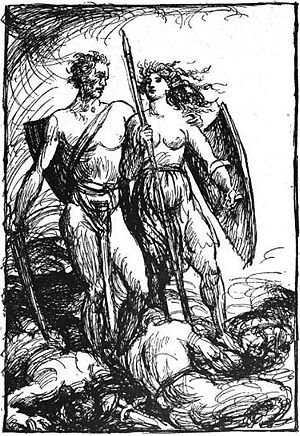
Valkyrie / Skriftlige kilder / Heltedigte
Helge Hundingsbane og Sigrún af Robert Engels(1919
Valkyrier var i nordisk mytologi en gruppe af feminine magter, der blev associeret med krig og død og guden Odin. Kilderne beretter, at de var gudinder, der udpegede hvilke krigere, der skulle falde i kamp, og som skulle tilbringe efterlivet i Odins borg Valhal. Denne funktion knyttede dem til skæbnebegrebet, der spillede en stor rolle i nordisk kultur. I Valhal ville krigerne blive medlemmer af Odins hird, einherjerne, som skulle kæmpe for ham i den sidste kamp ved Ragnarok. I dette dødsrige ville krigere blive opvartet af valkyrier. I flere heltesagn og digte optræder valkyrierne også som dødelige krigeres elskerinder. I dem fremstilles de også ofte som kongedøtre og knyttes til svaner. Disse digte blev forfattet til aristokratiet og afspejlede derfor de forestillinger, der var udbredt i samfundets øverste lag. De var en del af en særlig krigerideologi centreret omkring Valhallamytologien, som var opstået i perioden før vikingetiden. I den ideologi indgik valkyrierne som et vigtigt element. Denne ideologi havde stor udbredelse indtil religionsskiftet.